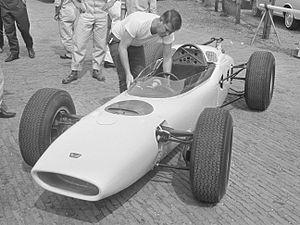
La Honda RA271 est la première monoplace de Formule 1 construite par Honda et la première Formule 1 japonaise engagée en compétition. Elle est pilotée par l'américain Ronnie Bucknum lors de trois Grands Prix de la saison 1964.